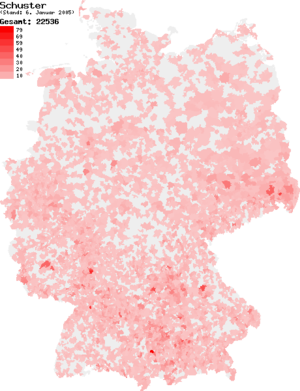
Schuster est un nom de famille porté entre autres par :